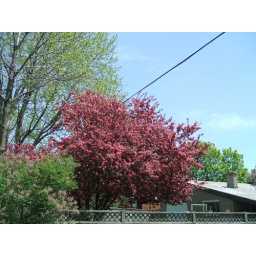
A tree in a residential street off of Linwell Rd. in North St. Catharines. We went for a walk.